Abacus

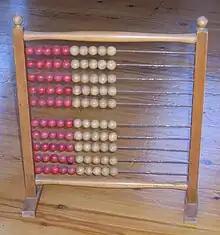
Early 20th century abacus used in Danish elementary school

The Russian abacus, the "schoty" (plural from , counting), usually has a single slanted deck, with ten beads on each wire (except one wire with four beads for quarter-ruble fractions). 4-bead wire was introduced for quarter-kopeks, which were minted until 1916. The Russian abacus is used vertically, with each wire running horizontally. The wires are usually bowed upward in the center, to keep the beads pinned to either side. It is cleared when all the beads are moved to the right. During manipulation, beads are moved to the left. For easy viewing, the middle 2 beads on each wire (the 5th and 6th bead) usually are of a different color from the other eight. Likewise, the left bead of the thousands wire (and the million wire, if present) may have a different color.